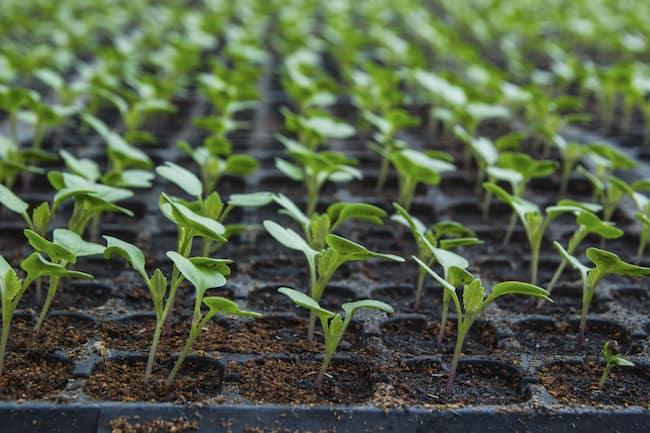
Mkulima ameotesha mbegu za nyanya katika kitalu kidogo kinachobebeka cha plastiki nyeusi, na tayari miche midogo michanga imeshaota, ikisubiri kutolewa na kupelekwa shambani. Wakulima wanapaswa kuwa na utaalamu au maarifa ya kuwasaidia juu ya kinachotakiwa kufanyika, katika mchakato mzima wa msimu wa kilimo.